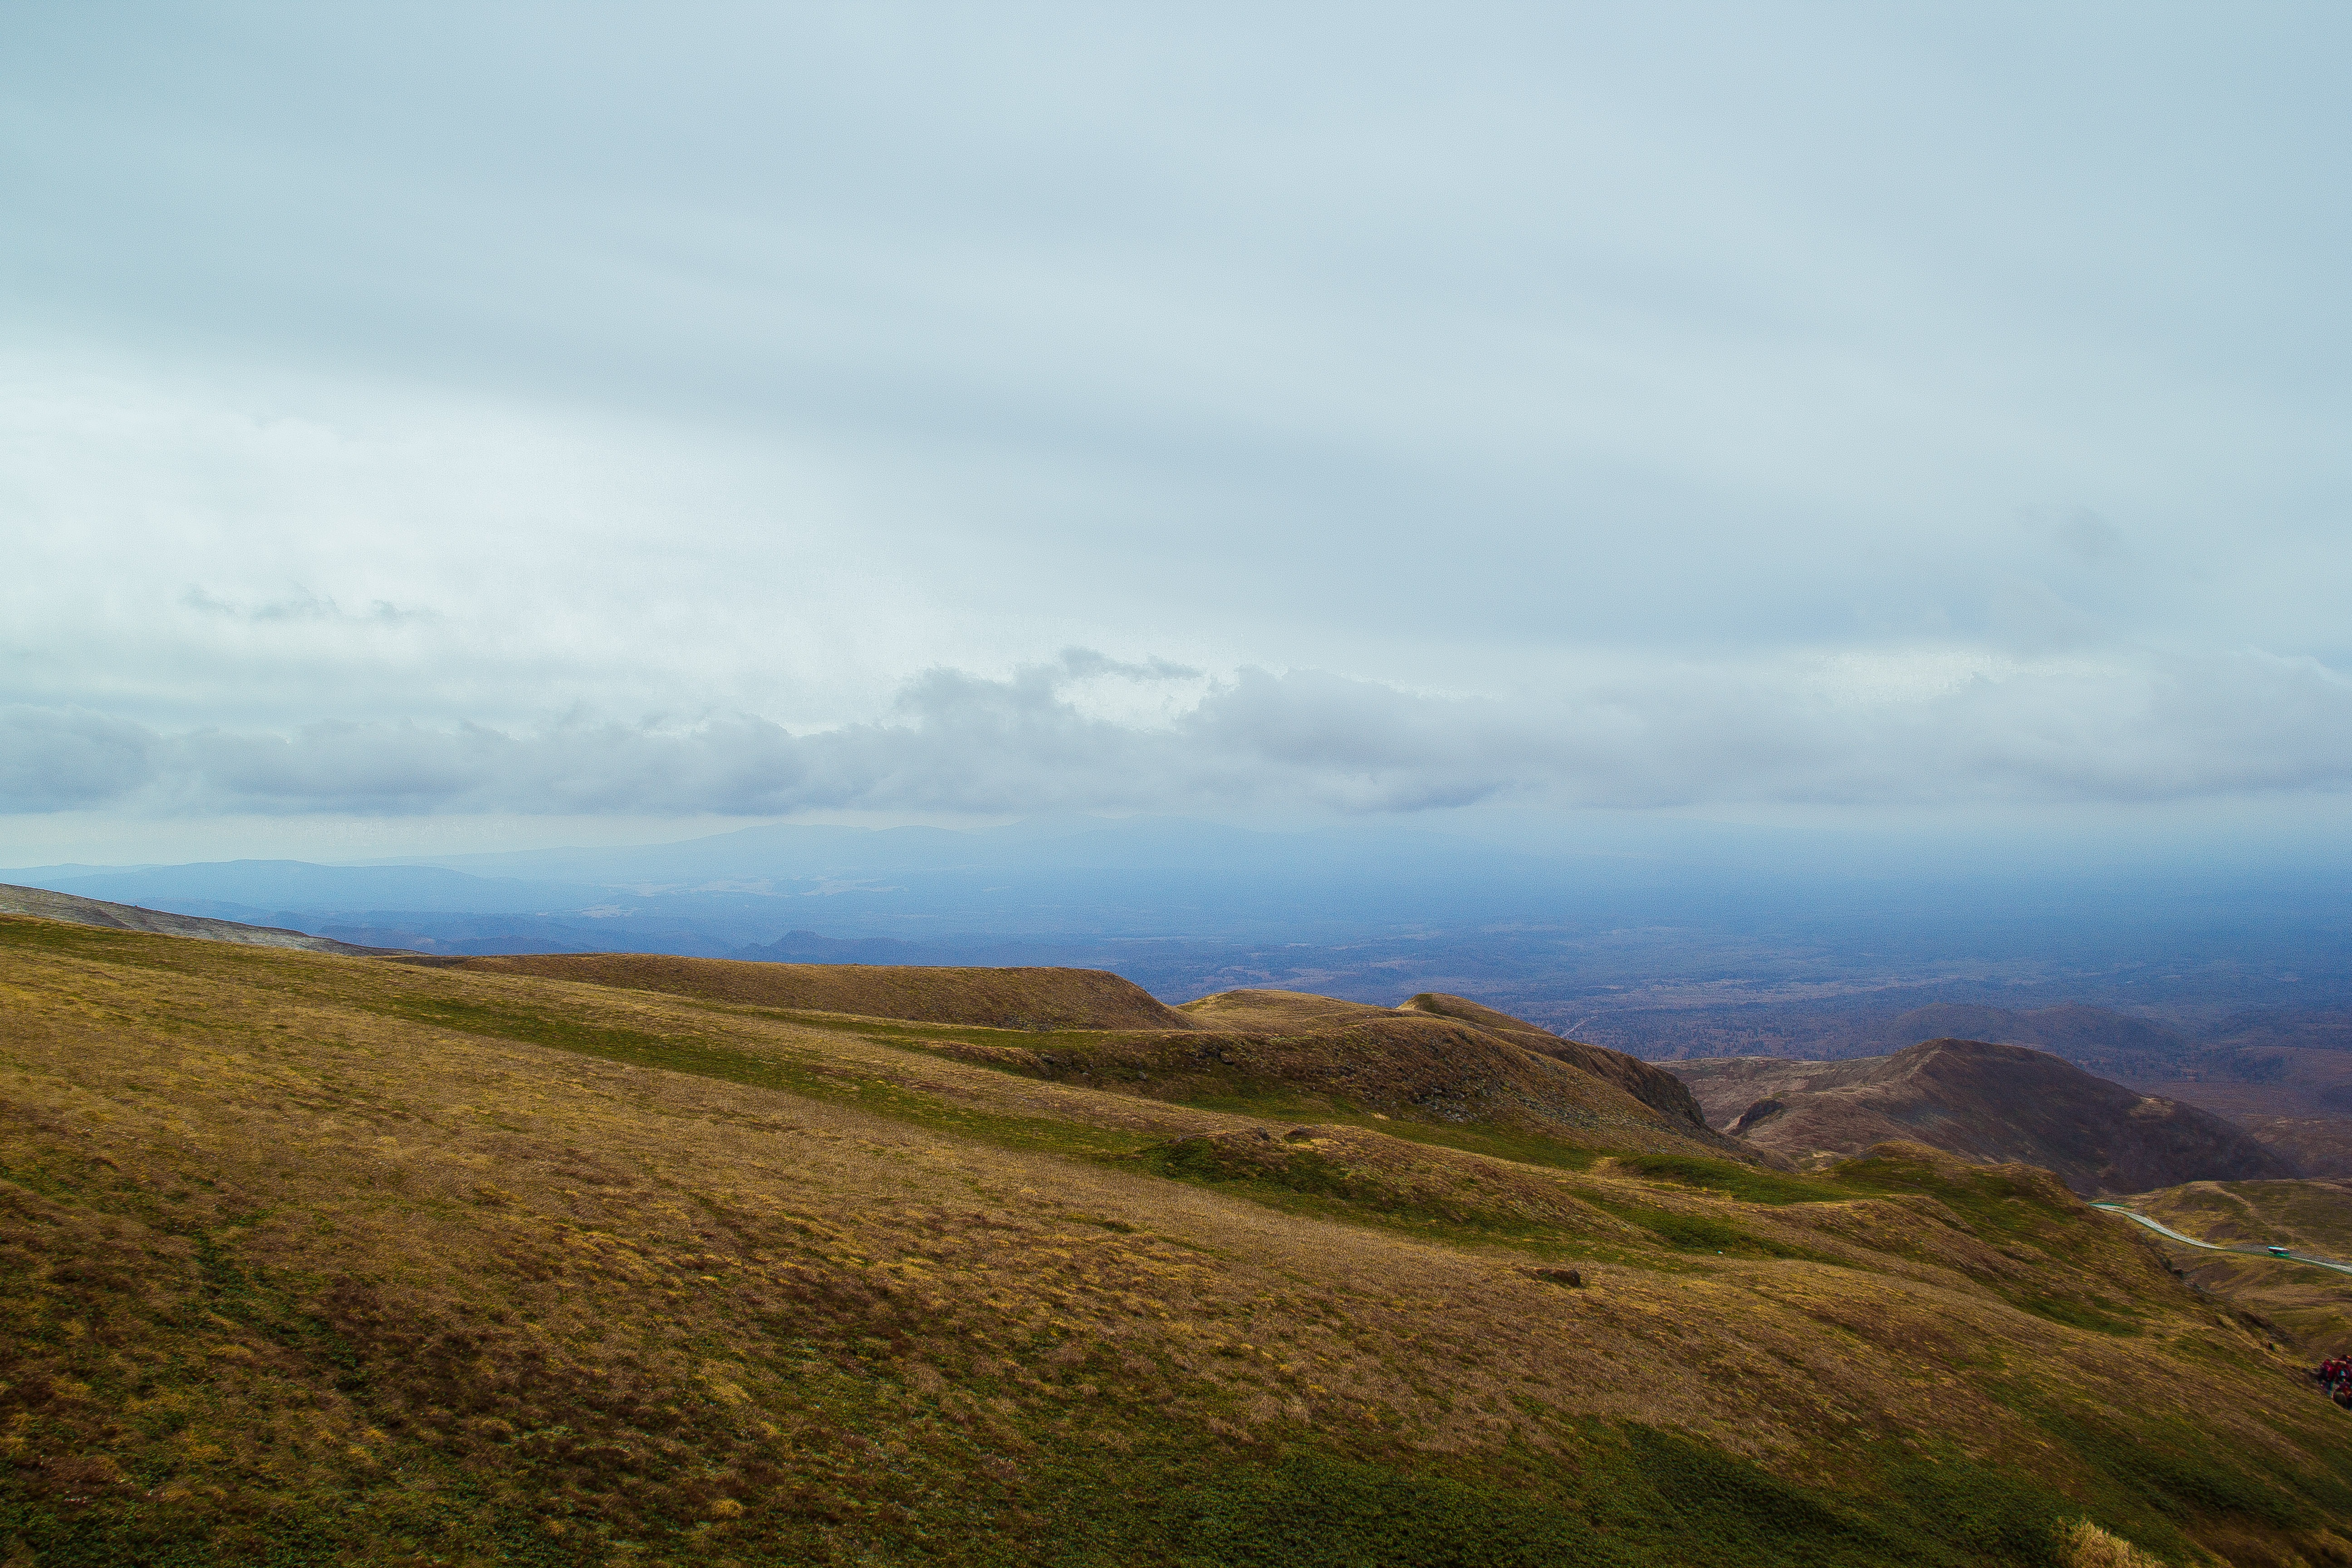
landscape, sea, coast, nature, grass, horizon, wilderness, mountain, cloud, sky, meadow, hill, mountain range, endless, highland, terrain, ridge, plain, summit, clouds, grassland, vision, plateau, fell, loch, rural area, landform, changbai mountain, geographical feature, atmospheric phenomenon, mountainous landforms, jilin province, west slope